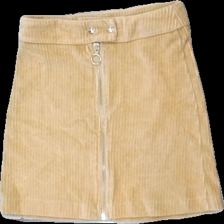
View: front
Type: Skirt
Category: Children
Brand: Skill
Colors: Beige
Material: 71% bomull 29% viskos
Pattern: Other
Cut: Tight
Size: 146
Season: All
Price range: 50-100
Recommended usage: Reuse
Description: ribbad kjol